United Nations Security Council Resolution 855

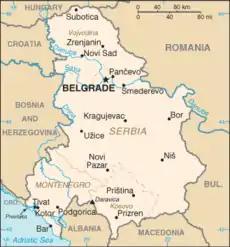
Serbia and Montenegro

United Nations Security Council resolution 855, adopted on 9 August 1993, after reaffirming resolutions at putting an end to the conflict in the former Yugoslavia and hearing representations from the Organization for Security and Co-operation in Europe (OSCE) and the Federal Republic of Yugoslavia (Serbia and Montenegro), the council called upon Serbia and Montenegro to reconsider its refusal to allow OSCE missions in its territory.